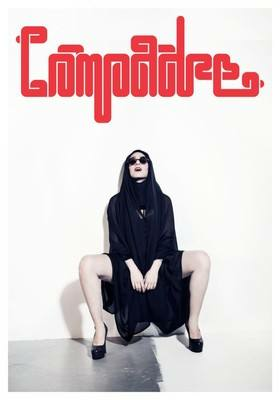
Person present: Yes